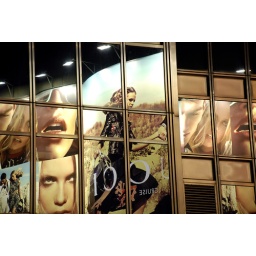
A 1/30 night exposure of a Gucci billboard, reflected in office tower glass in Hong Kong's Central.